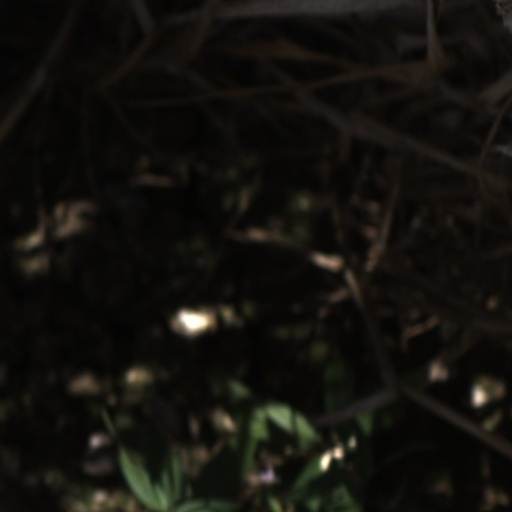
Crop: wheat